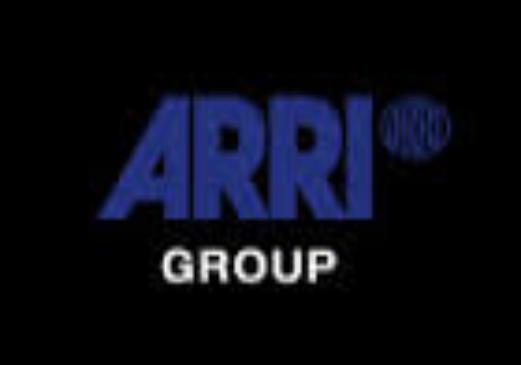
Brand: Arri
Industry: Clothes